List of birds of Bangladesh

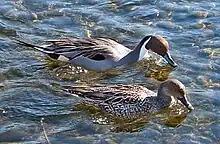
Northern pintail, "Anas acuta"

Anatidae includes the ducks and most duck-like waterfowl, such as geese and swans. These birds are adapted to an aquatic existence with webbed feet, flattened bills, and feathers that are excellent at shedding water due to an oily coating.